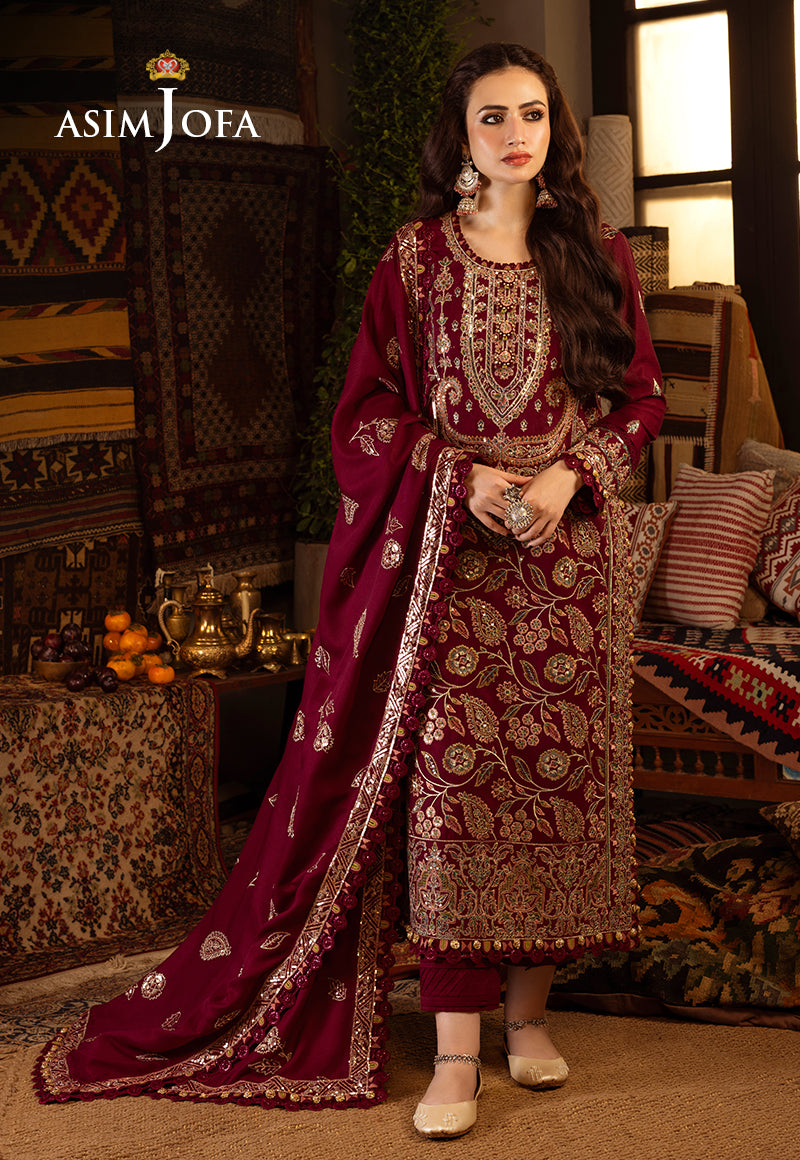
burgundy embroidered salwar suit